Bulbophyllum purpureorhachis

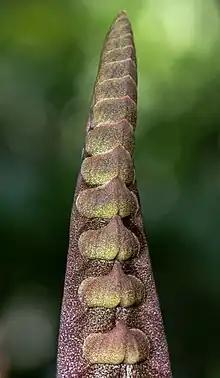
Rachis

Bulbophyllum purpureorhachis is a species of orchid in the genus "Bulbophyllum".